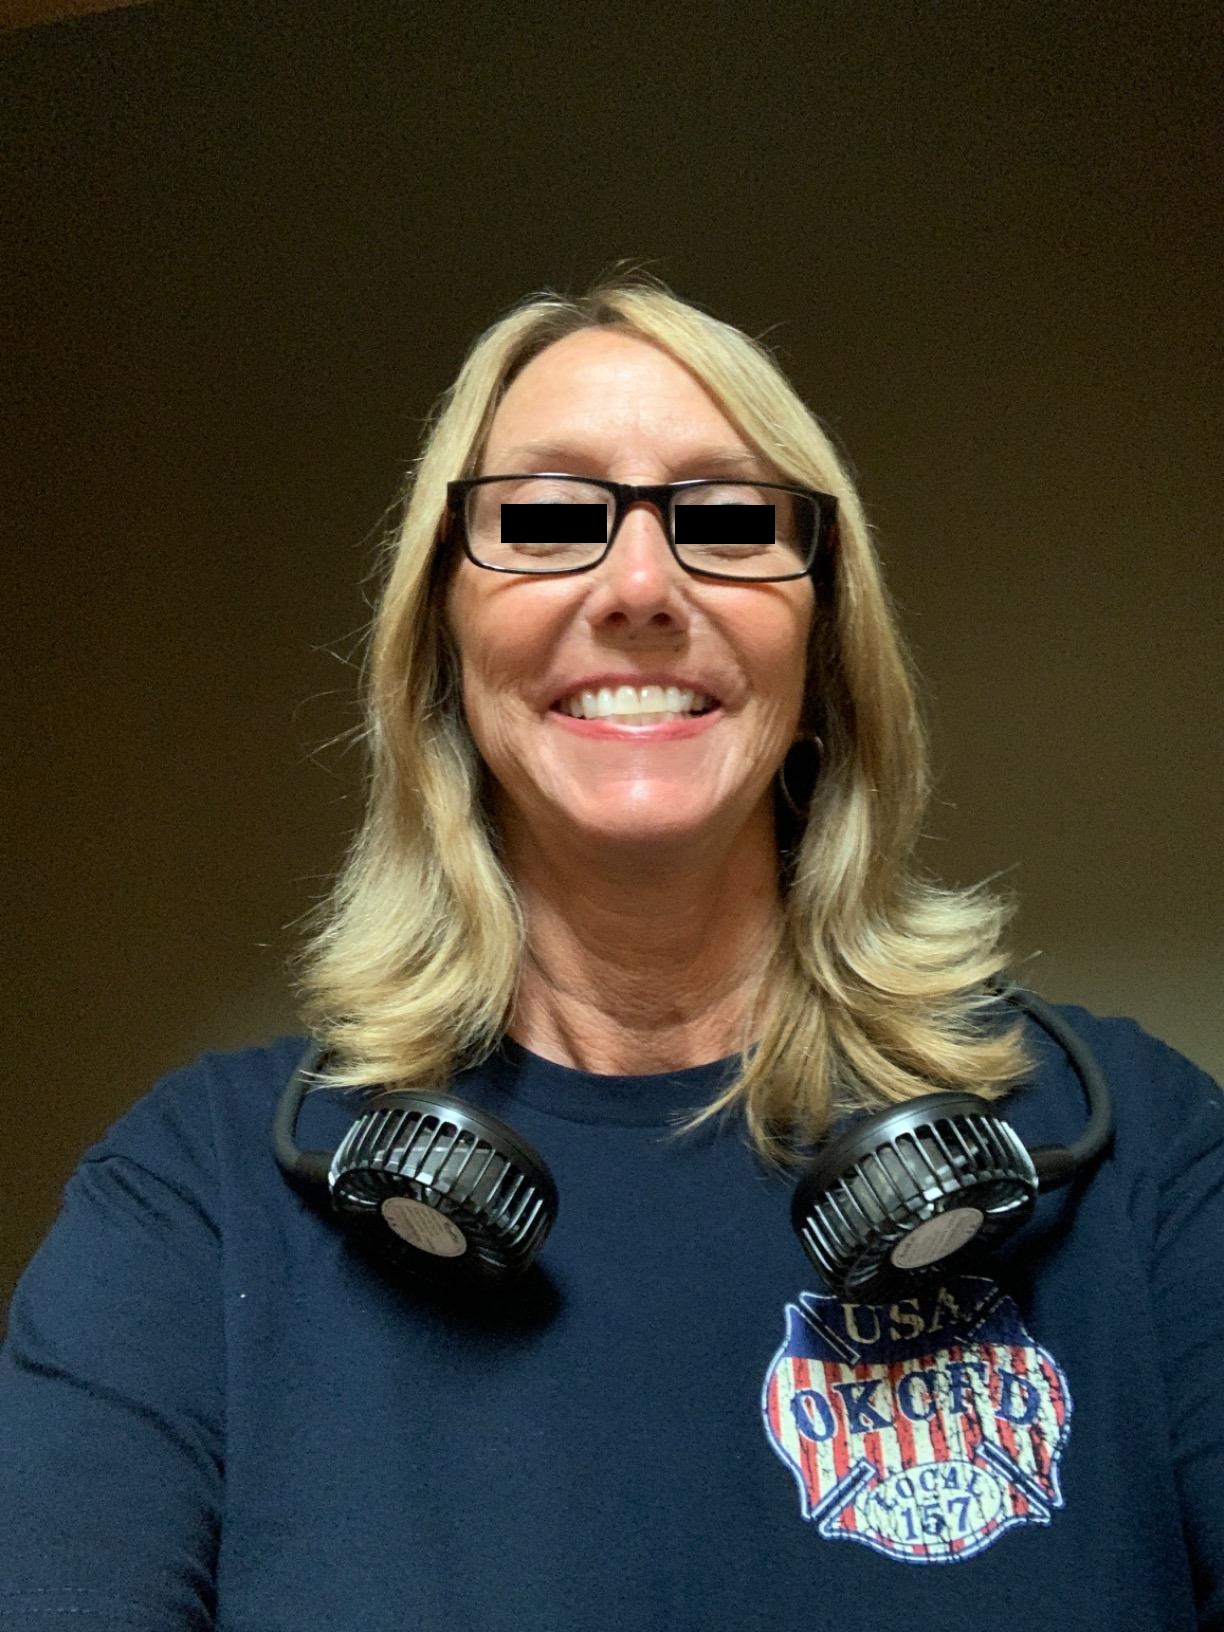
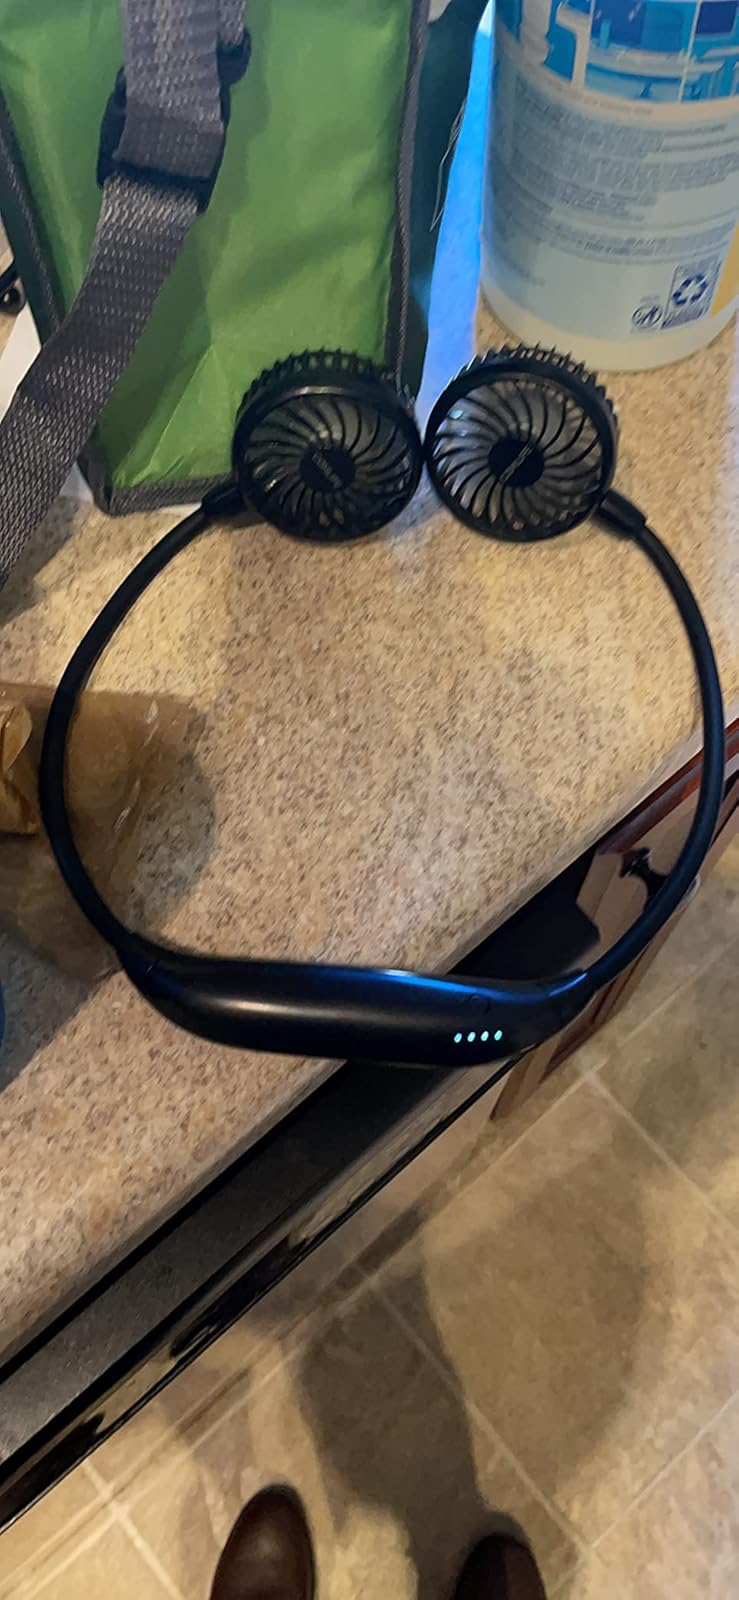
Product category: fan
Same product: no